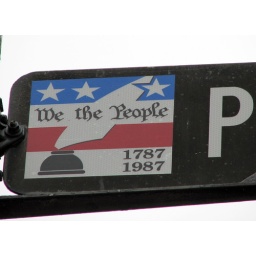
Nice historical detail on a street sign in downtown Madison